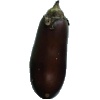
Label: Eggplant 1